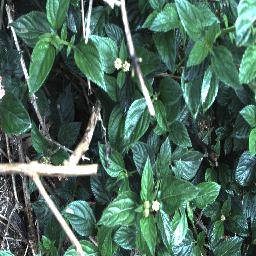
Label: lantana